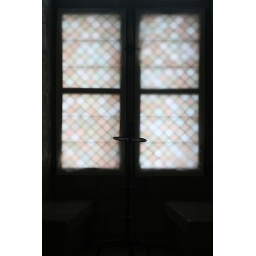
Here is the muted stain glass window that is just beside the papal chamber. I like the subtlety of the color coming through.